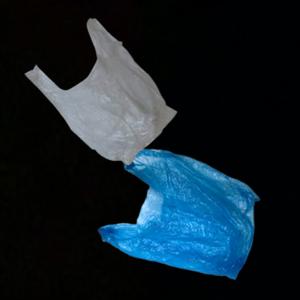
Label: plasticbags